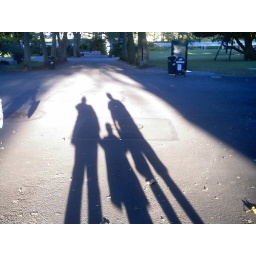
bunny rabbits, the monkey in the middle and the bear shadow